Rhoda McDonald

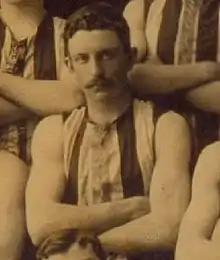
McDonald in 1896 during his Collingwood VFA career

Robert Ernest "Rhoda" McDonald (29 April 1878 – 4 December 1937) was an Australian rules footballer who played with Collingwood and Carlton in the Victorian Football League (VFL).